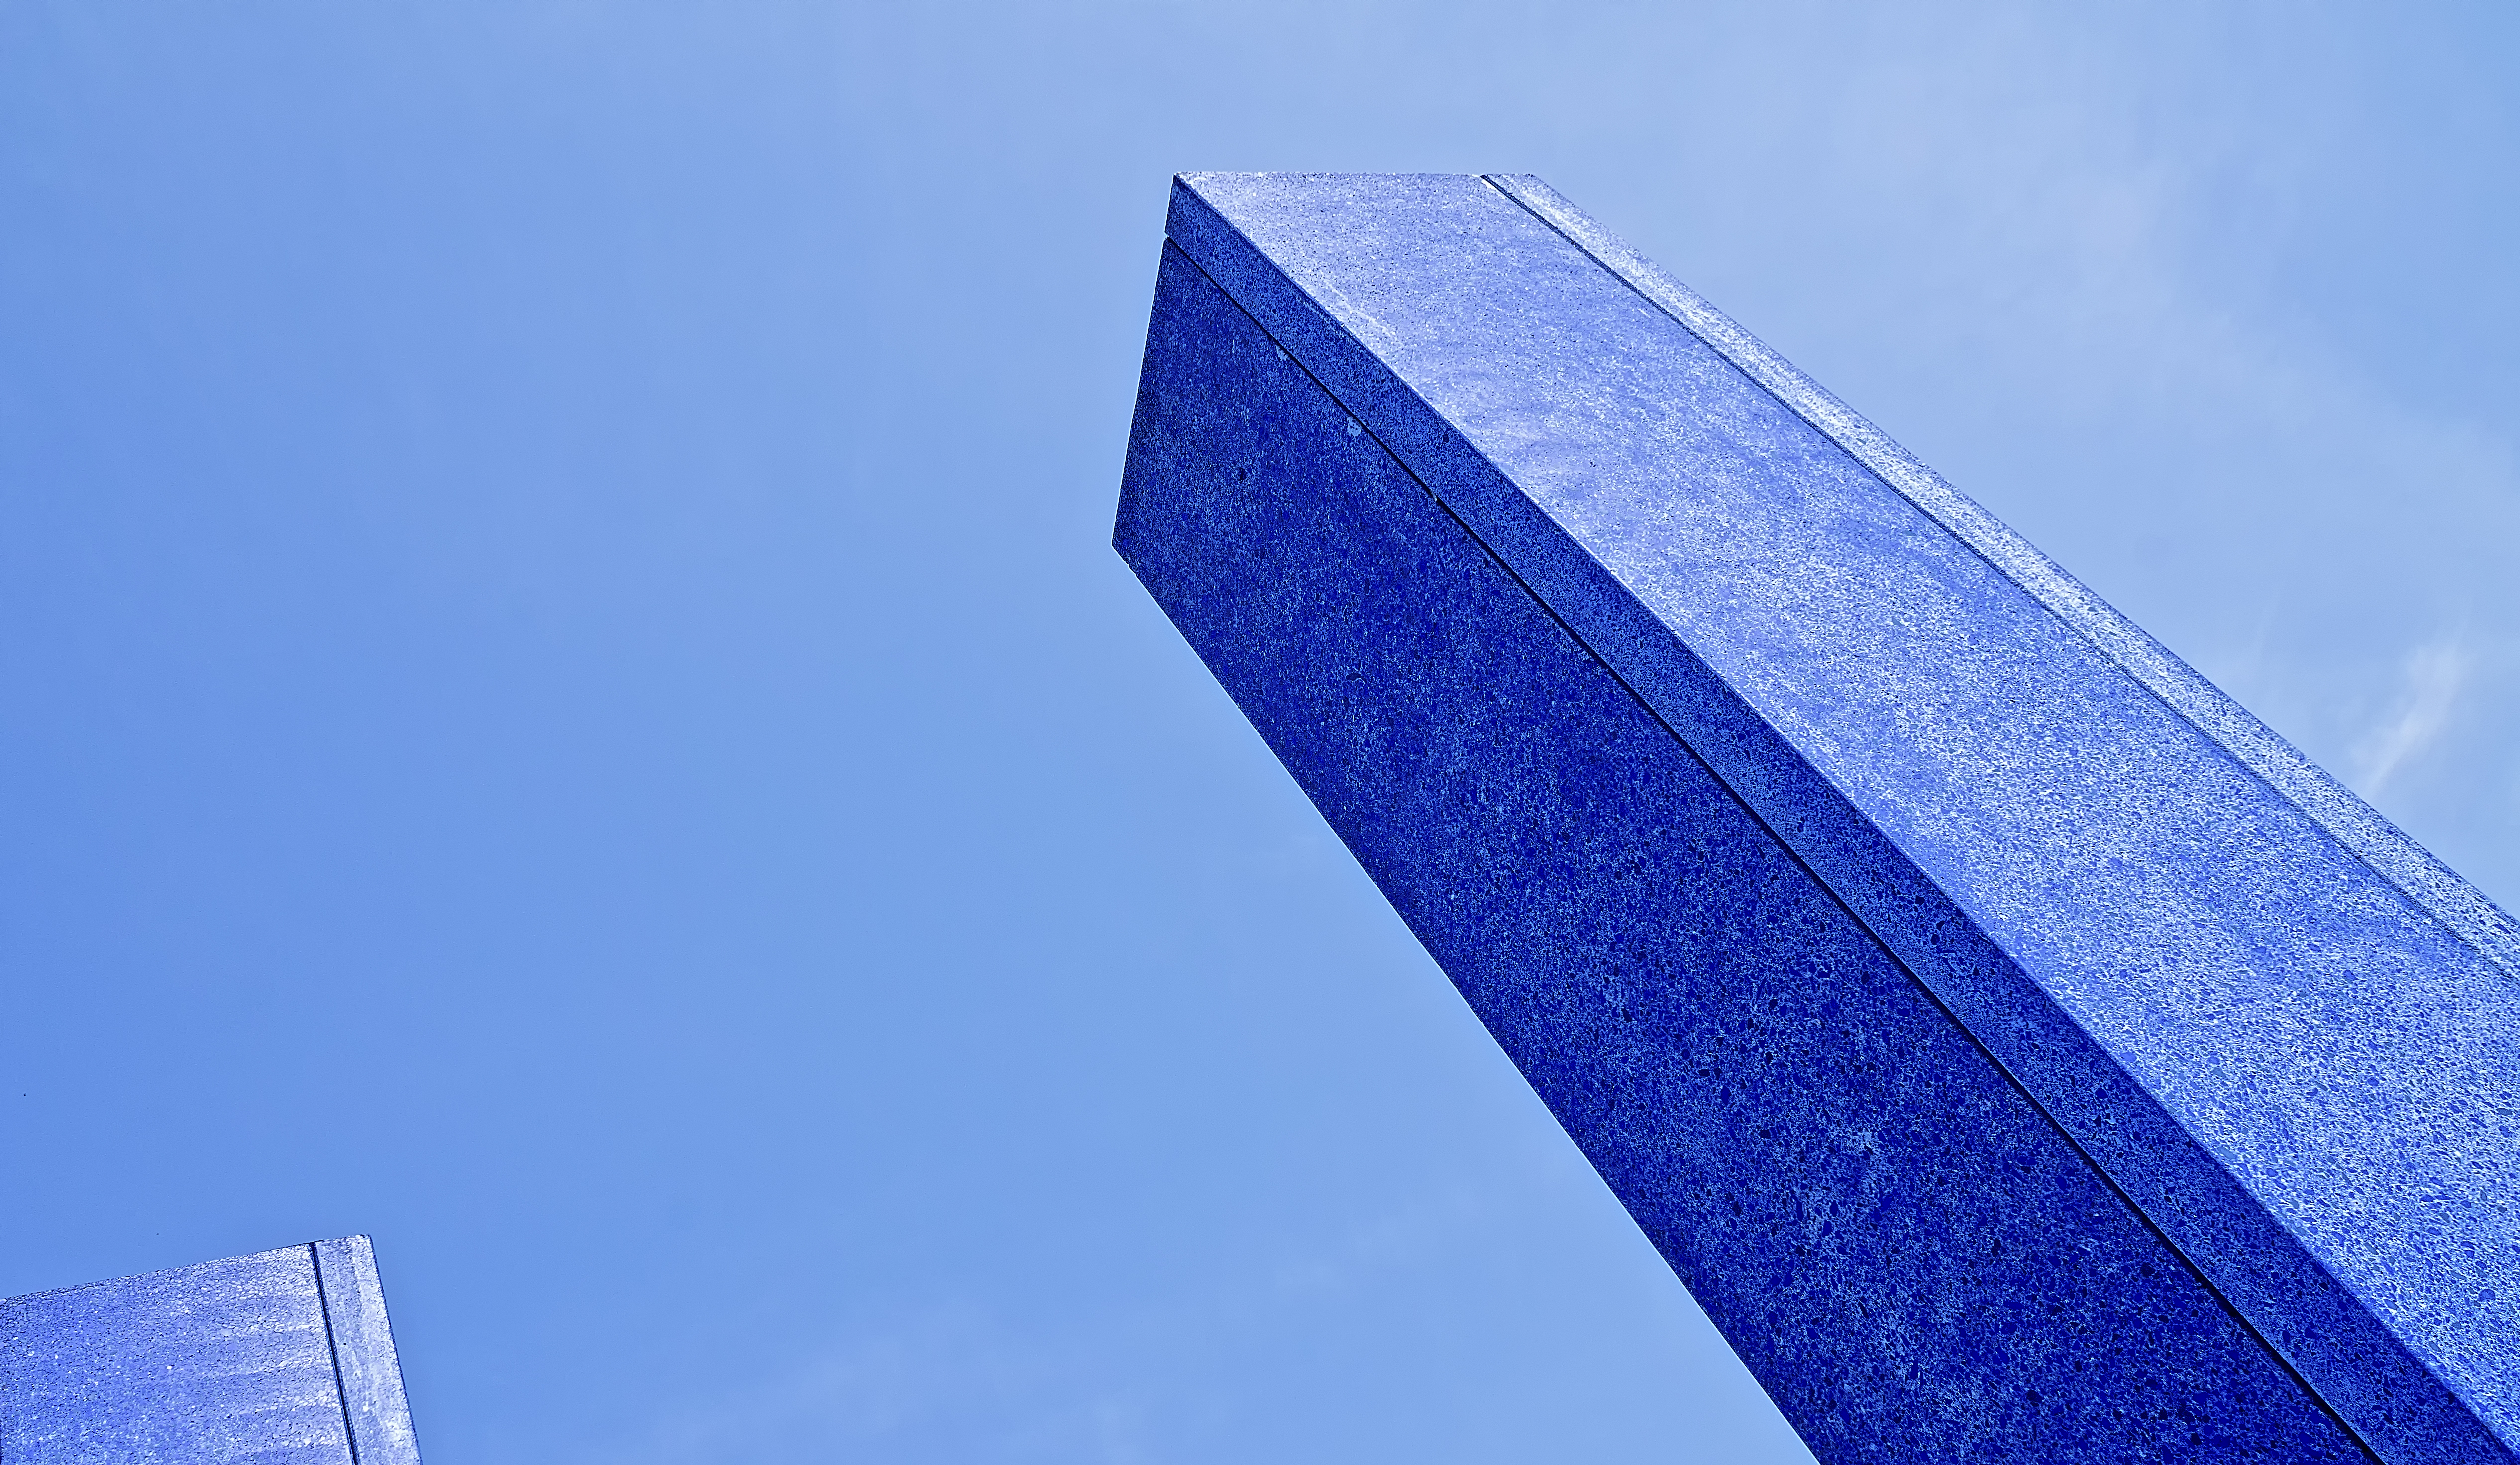
wing, architecture, structure, sky, sunlight, skyscraper, line, reflection, color, facade, blue, lighting, sculpture, finland, helsinki, shape, stoa, itkeskus, puotinharju, atmosphere of earth